List of birds of South America

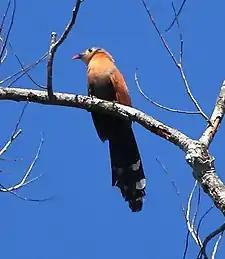
Black-bellied cuckoo

Order: PodicipediformesFamily: Podicipedidae